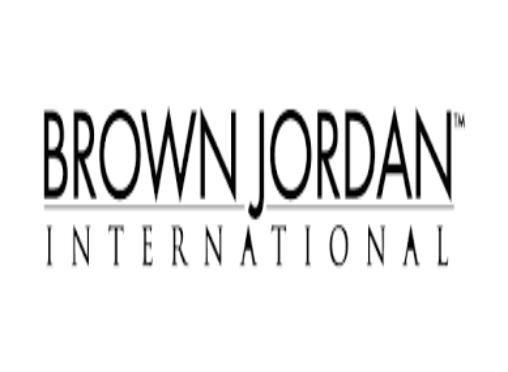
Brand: brown jordan
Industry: Necessities